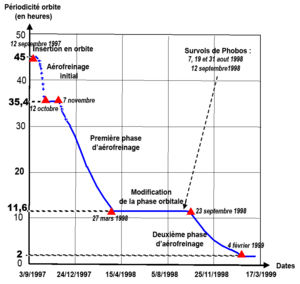
Les phases d'aérofreinage de la sonde spatiale martienne de la NASA Mars Global Surveyor (légende en francais)
Mars Global Surveyor, également désignée par son sigle MGS, est une mission spatiale développée par le centre JPL de la NASA qui a étudié de 1997 à 2006 l'atmosphère et la surface de la planète Mars en circulant sur une orbite héliosynchrone autour de celle-ci. La sonde spatiale devait répondre aux nombreuses interrogations soulevées par les données collectées dans le cadre du programme Viking lancé 20 ans auparavant portant sur l'histoire de la planète, la structure de sa surface et de son atmosphère ainsi que sur les processus dynamiques encore à l’œuvre.